SNC E-4C Survivable Airborne Operations Center

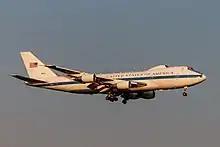
A Boeing E-4 Advanced Airborne Command Post

The program began in 2019. The age issues regarding the E-4 platform were recognized much earlier. In 2006, then-Defense Secretary Donald Rumsfeld attempted to retire the aircraft due to its age, with the first plane scheduled for retirement in 2009.